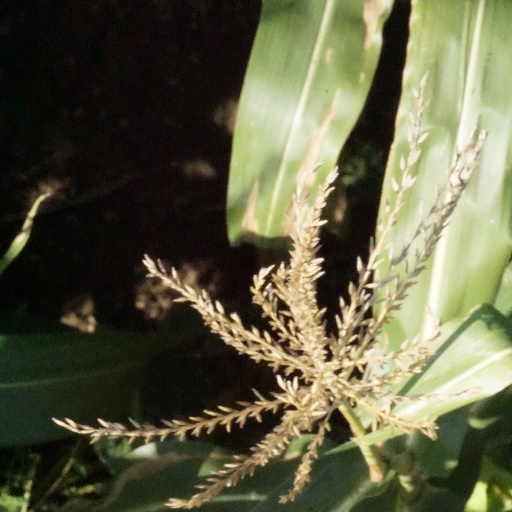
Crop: maize; corn